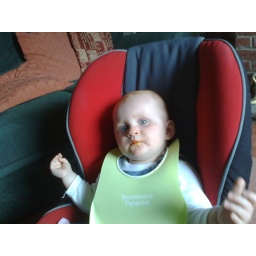
Eating in the car seat at grandad's house